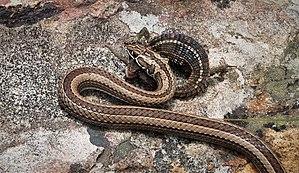
Psammophis crucifer est une espèce de serpents de la famille des Lamprophiidae.